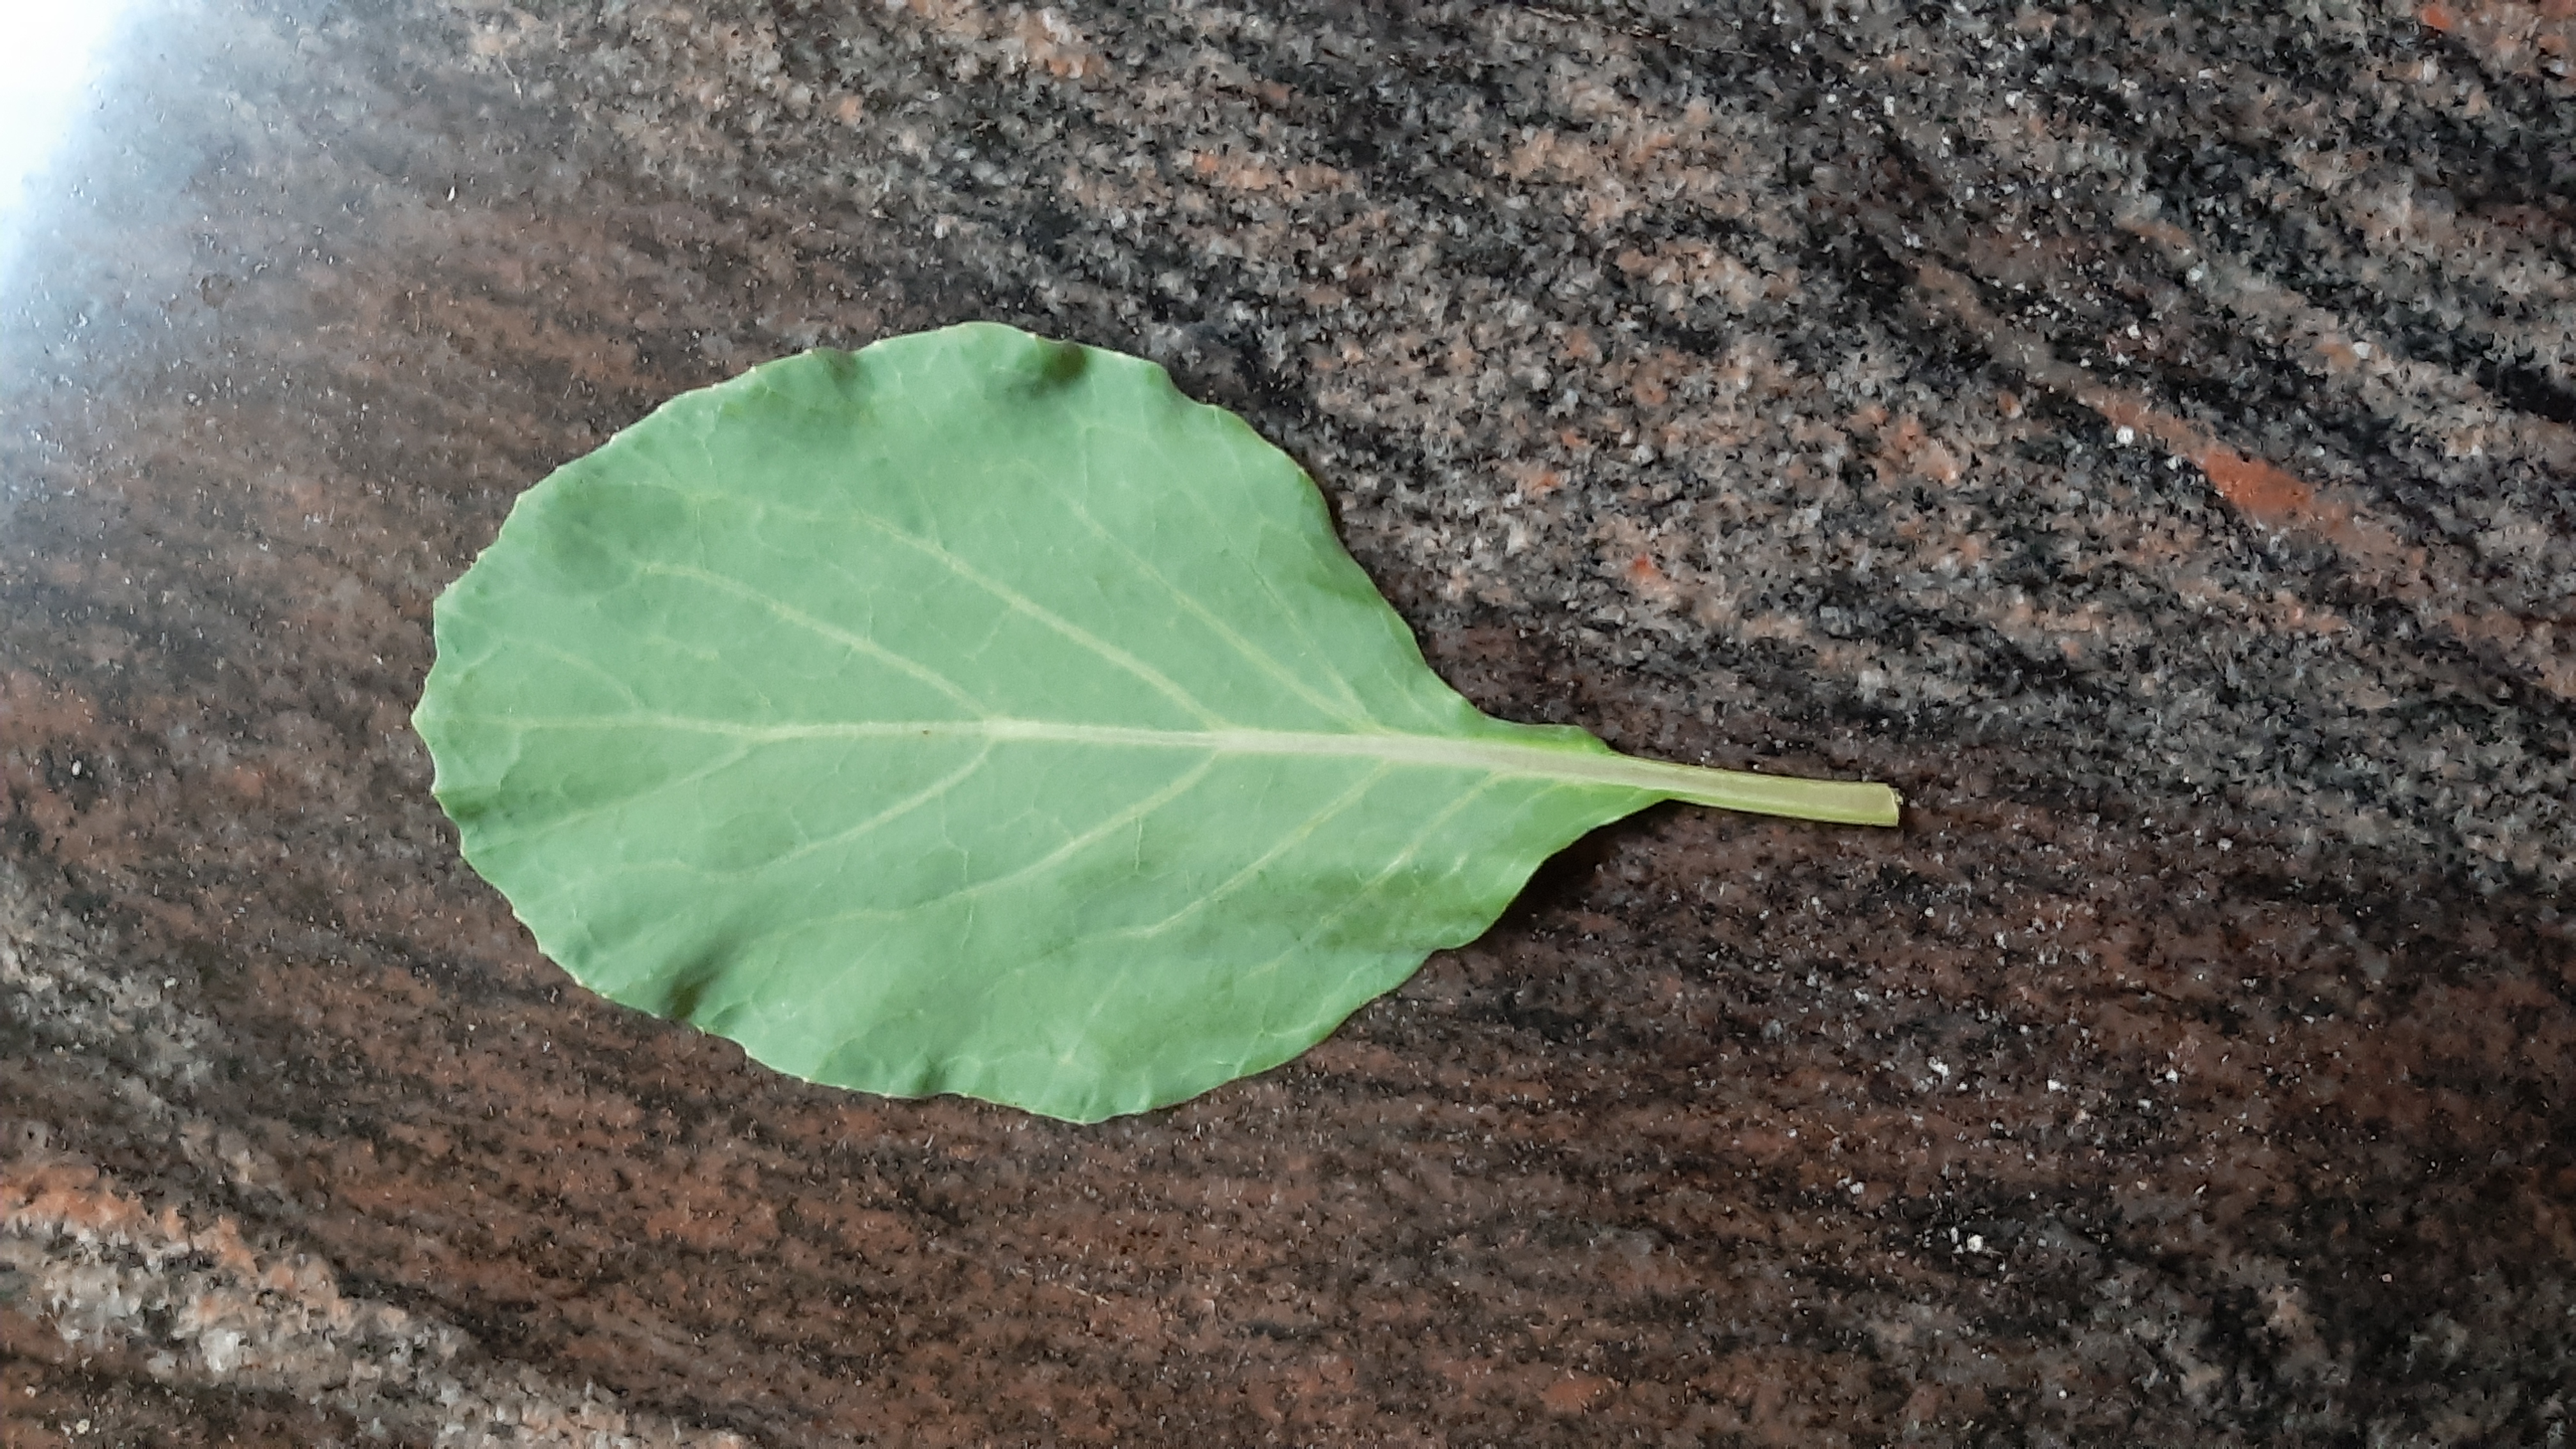
Plant: Kohlrabi